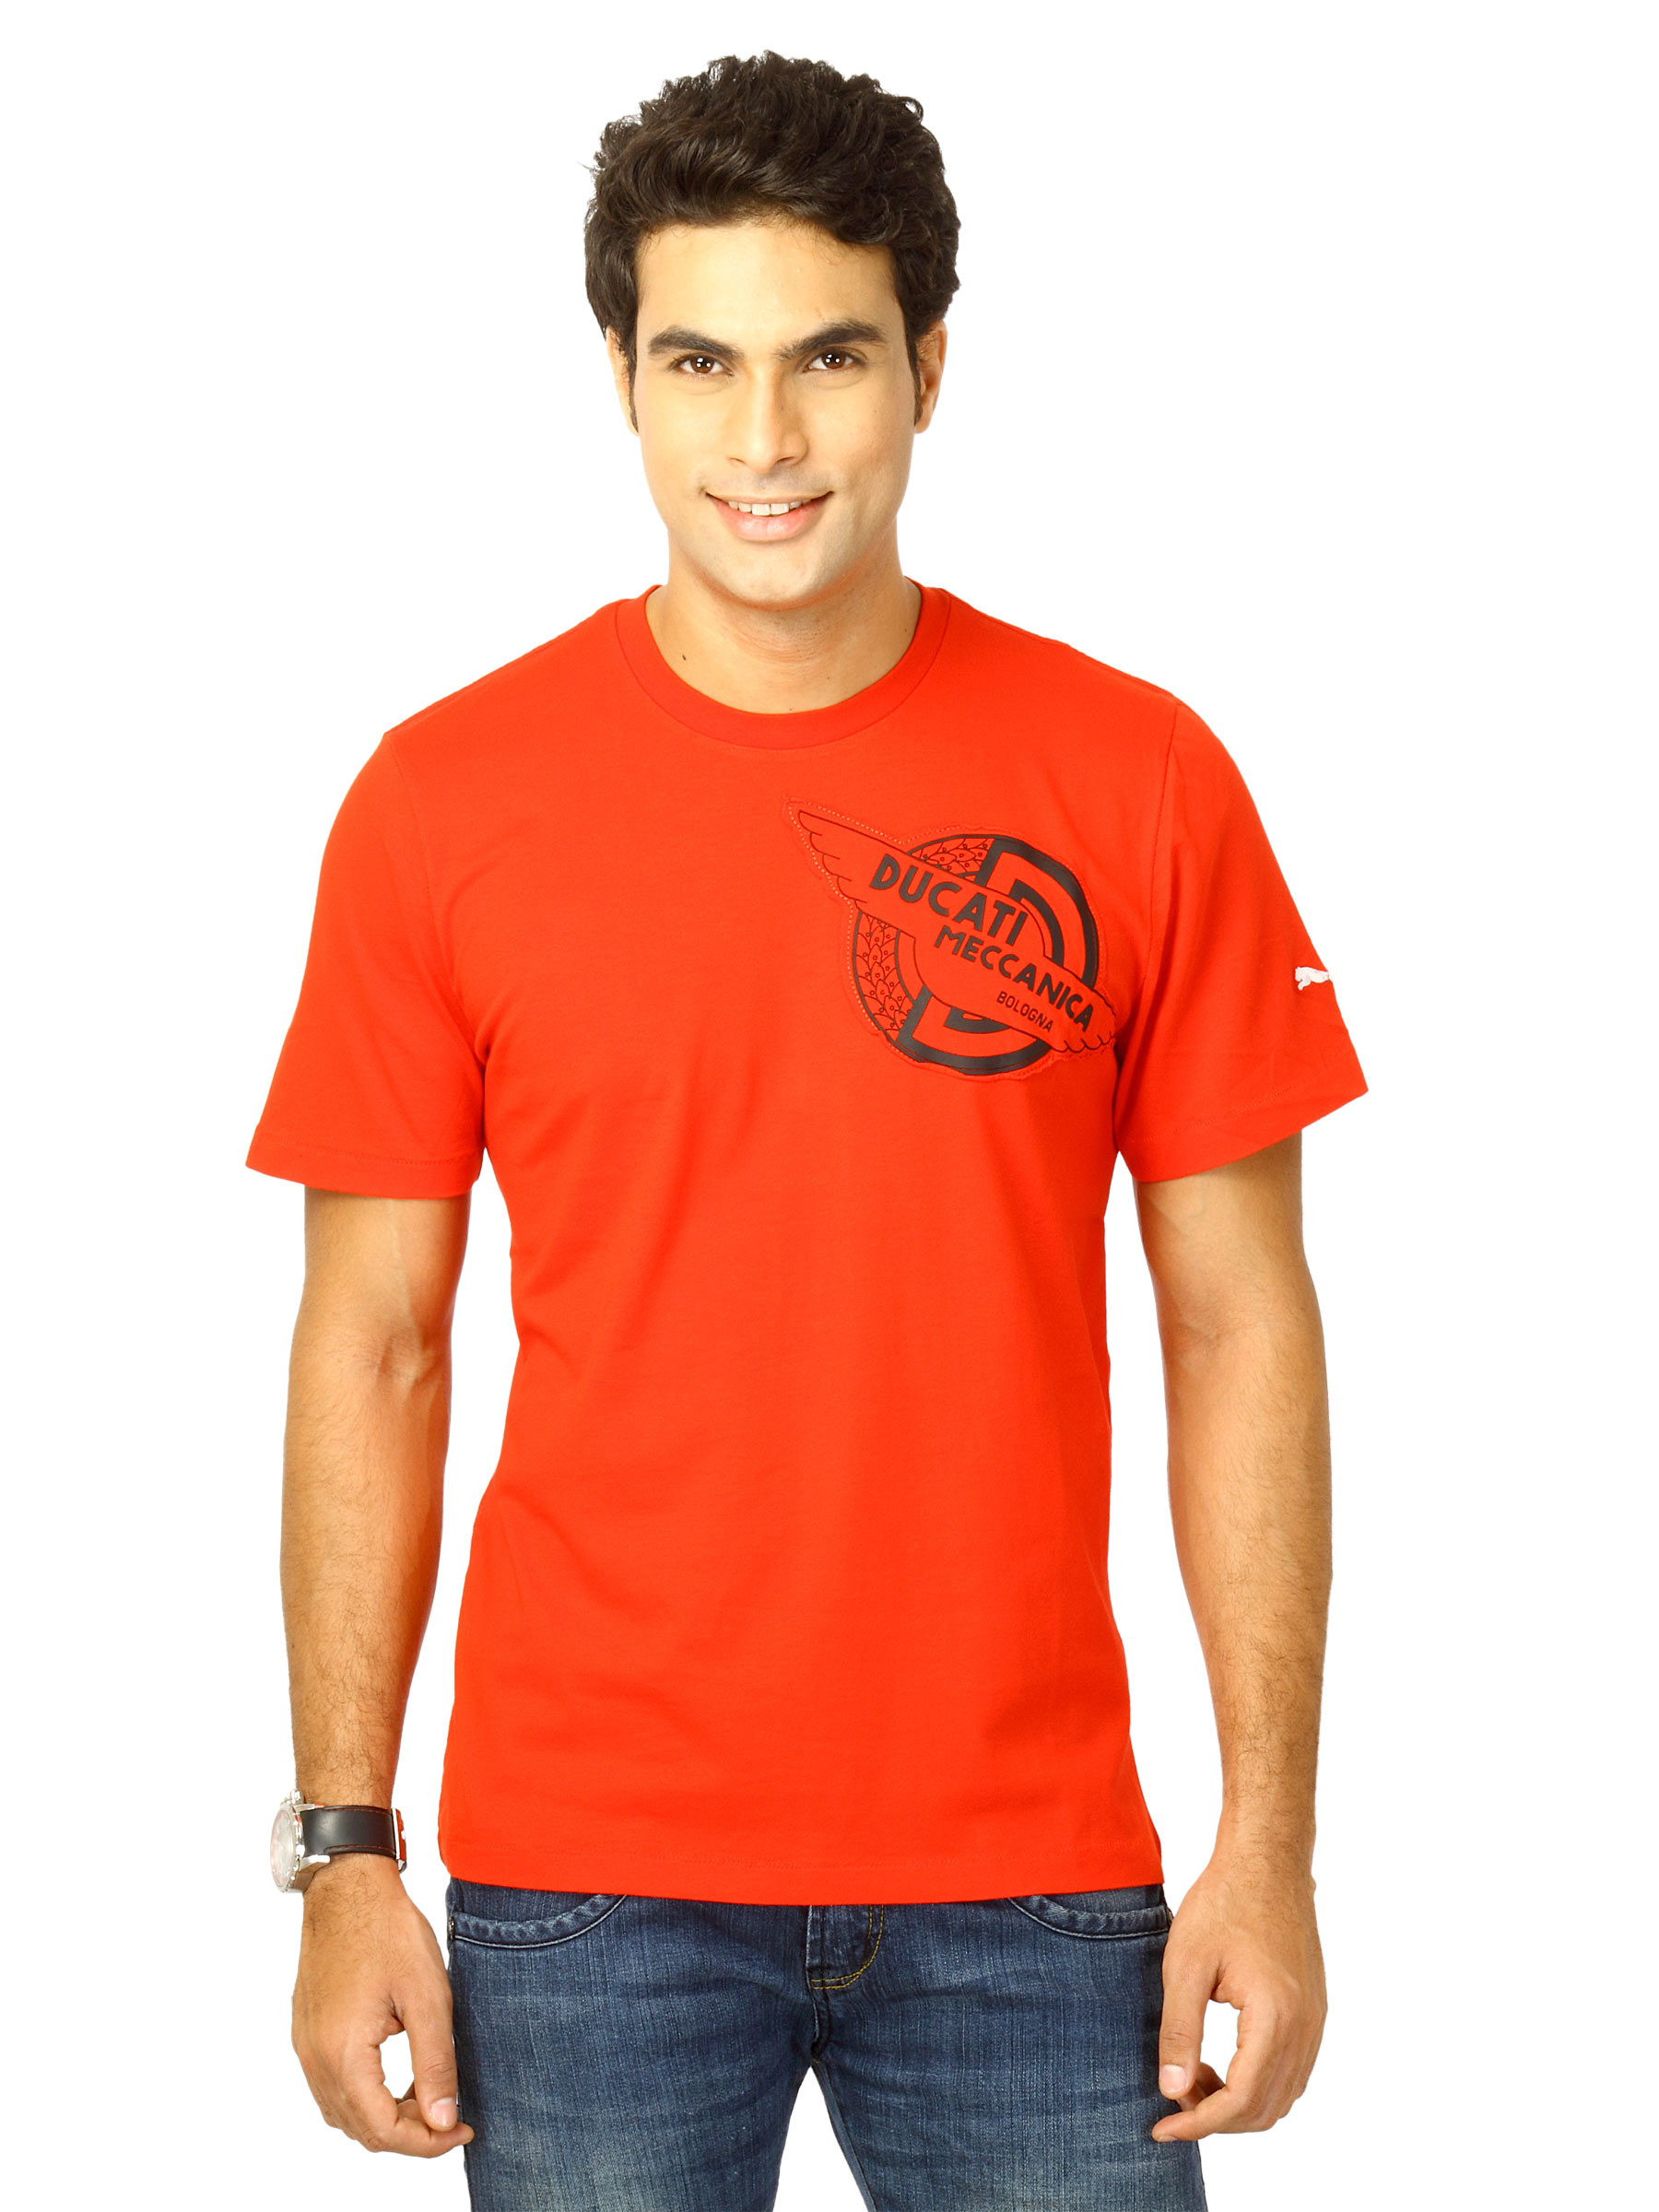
Puma Men ducati heritage logo tee Red Tshirts
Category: Apparel / Topwear / Tshirts
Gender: Men
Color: Red
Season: Fall 2011
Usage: Casual